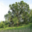
Label: oak_tree